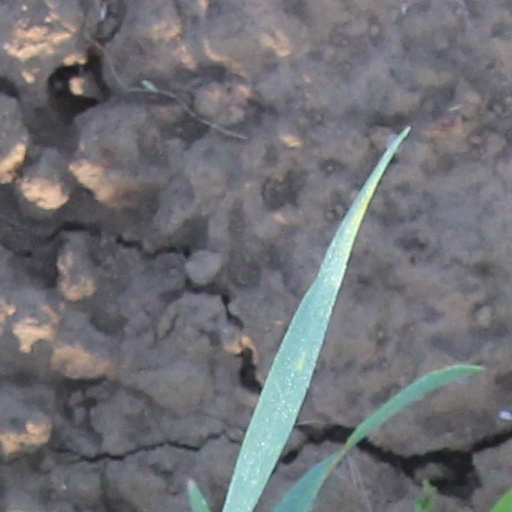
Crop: wheat